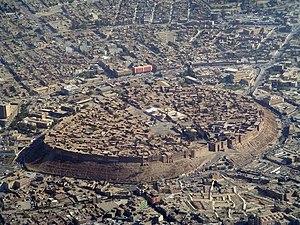
La citadelle d'Erbil est un tel anciennement fortifié qui est le centre historique de la ville d'Erbil en Irak.
Arbèle ou Arbèles est une cité antique assyrienne située en Mésopotamie, capitale de la région nommée Adiabène. Cette ville est connue par l'histoire d'Alexandre le Grand qui y aurait vaincu Darius III en 331 av. J.-C. Elle porte aujourd'hui le nom d'Erbil et fait partie du Kurdistan irakien.
L'histoire du peuple kurde en tant que groupe ethnolinguistique débute dans les régions montagneuses du sud du Caucase ; cette aire géographique est dénommée Kurdistan. Il y a différentes hypothèses quant à l’identité des ancêtres des Kurdes, entre autres les Kardouques ou Carduchoi de l’Antiquité classique. Les plus anciennes dynasties kurdes connues sous autorité musulmane sont les Hasanwayhides, les Marwanides et les Shaddadides, suivies de la dynastie des Ayyoubides fondée par Saladin. La bataille de Chaldiran en 1514 est une date importante dans l’histoire kurde, marquant l’alliance des Kurdes avec les Turcs. Le Sharafnameh de 1597 est le premier récit de l’histoire kurde.
La 38ᵉ session du Comité du patrimoine mondial a eu lieu du 15 juin 2014 au 25 juin 2014 à Doha, au Qatar.